Inauguration of Joe Biden

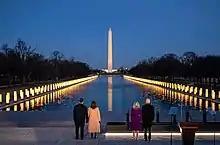
Biden, Harris, and their spouses at the Lincoln Memorial lighting ceremony

On January 19, Biden departed his home state of Delaware in a send-off ceremony at his deceased son Beau Biden's namesake Major Joseph R. "Beau" Biden III National Guard/Reserve Center in New Castle; the event included remarks from Delaware Governor John Carney, Biden, his wife Jill, and a benediction by Rabbi Michael S. Beals of Congregation Beth Shalom in Wilmington. Later that day, Biden, Harris, and their spouses participated in a nationwide lighting ceremony at the Lincoln Memorial Reflecting Pool. Inaugural organizers invited communities around the United States to light buildings and ring church bells at 5:30p.m. ET on the eve of the inauguration in a moment of "unity and remembrance" for those who died during the pandemic. The Lincoln Memorial lighting was held simultaneously, providing a moment of national reflection to help Americans find the spirit to rebuild after the pandemic. Cardinal Wilton Daniel Gregory, the archbishop of Washington, delivered the ceremony's invocation; gospel singer Yolanda Adams sang "Hallelujah" and Michigan nurse Lori Marie Key performed "Amazing Grace". Both Biden and Harris, in their addresses, emphasized the importance of national grieving, with Biden saying it's "how [Americans] heal". Several national landmarks participated in the lighting ceremony, including the Empire State Building, Space Needle, and other buildings in major U.S. cities, as well as on tribal lands. Washington National Cathedral tolled its bells four hundred times, each one in memory of a thousand Americans who had died, thus far, in the COVID-19 pandemic.